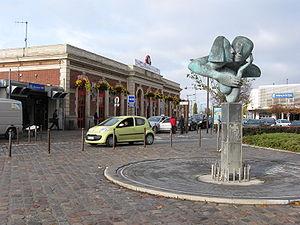
Gare de Mantes-la-Jolie
Le réseau express régional d'Île-de-France, couramment appelé « RER » en France, est un réseau de transport en commun au gabarit ferroviaire desservant Paris et son agglomération, faisant partiellement partie du réseau régional dénommé Transilien. Constitué de cinq lignes, il comporte 249 points d'arrêt pour 587 km de voies et est fréquenté par 2,7 millions de voyageurs par jour. Pour des raisons historiques, une partie du réseau est gérée par la RATP tandis que le reste fait partie du réseau SNCF.
La ligne E du RER d'Île-de-France, officiellement dénommée Eole ou plus souvent RER E, est une ligne du réseau express régional d'Île-de-France qui dessert l'est de l'agglomération parisienne selon un axe est-ouest. Elle relie Haussmann - Saint-Lazare, à l'ouest, au cœur de Paris, à Chelles - Gournay et Tournan, à l'est.
Mantes-la-Jolie est une commune française du département des Yvelines et de la région Île-de-France, chef-lieu d'arrondissement. C'est une ville moyenne, située sur la rive gauche de la Seine, à 57 km à l'ouest de Paris.
Étienne Pirot, dit Étienne, est un sculpteur français né à Grenoble le 1ᵉʳ novembre 1952. Il passe sa jeunesse dans le Dauphiné jusqu’au moment où son père, Jean-Marie Pirot, le peintre Arcabas, est invité, en 1969, par le Conseil National des Arts du Canada. Il poursuit ses études à l’université d’Ottawa où son père est professeur titulaire. De retour en France en 1972, il poursuit ses études à Marseille où il obtient une licence d'arts plastiques. Il sera ensuite élève à l'École nationale supérieure des beaux-arts de Paris. Aujourd’hui, il se partage entre ses ateliers de Paris et de l’île de Ré.